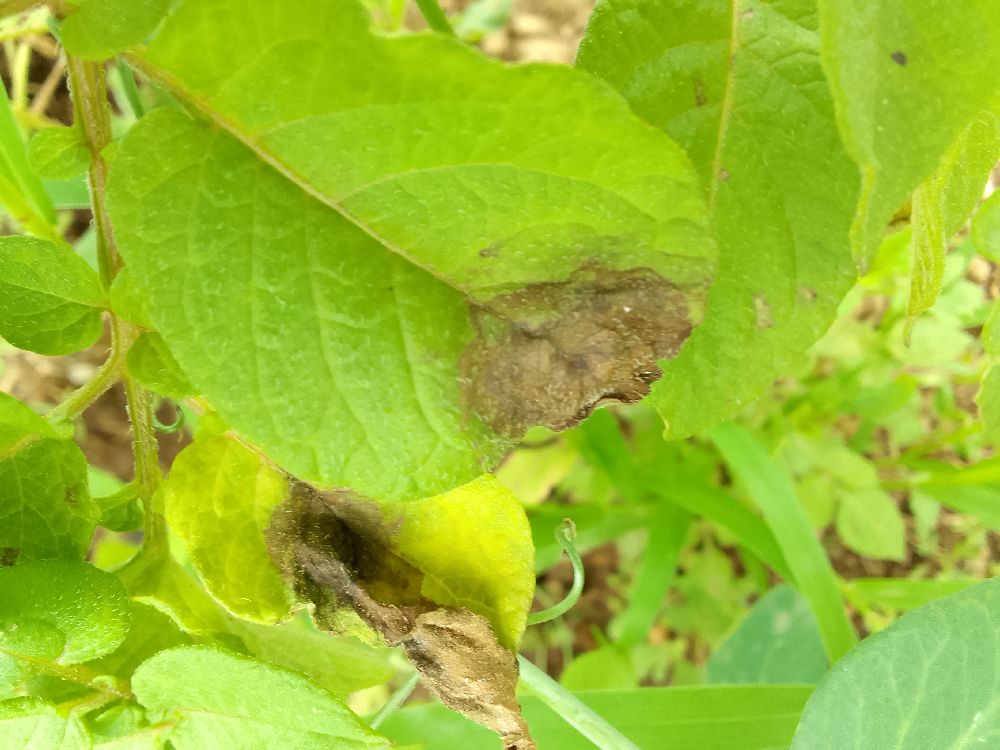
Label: Late blight